Main Building (University of Notre Dame)

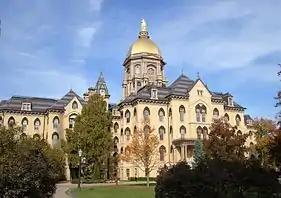

At three o'clock Father William Corby, the university president, met with his wisest assistants and they determined that nothing could be done but close the college for the year. An hour after he communicated the decision to the students assembled in the church. Students did not want to leave, but Fr. Corby made it clear that the university could not provide any accommodations, hence the students were sent home for the semester. An early graduation ceremony was held for the seniors of all schools. Corby also promised that "a new Notre Dame" would reopen in the fall with a new Main Building "more accommodating and grandiose". Condolences started to pour into the school immediately, many of them published in subsequent issues of the student weekly magazine Scholastic.